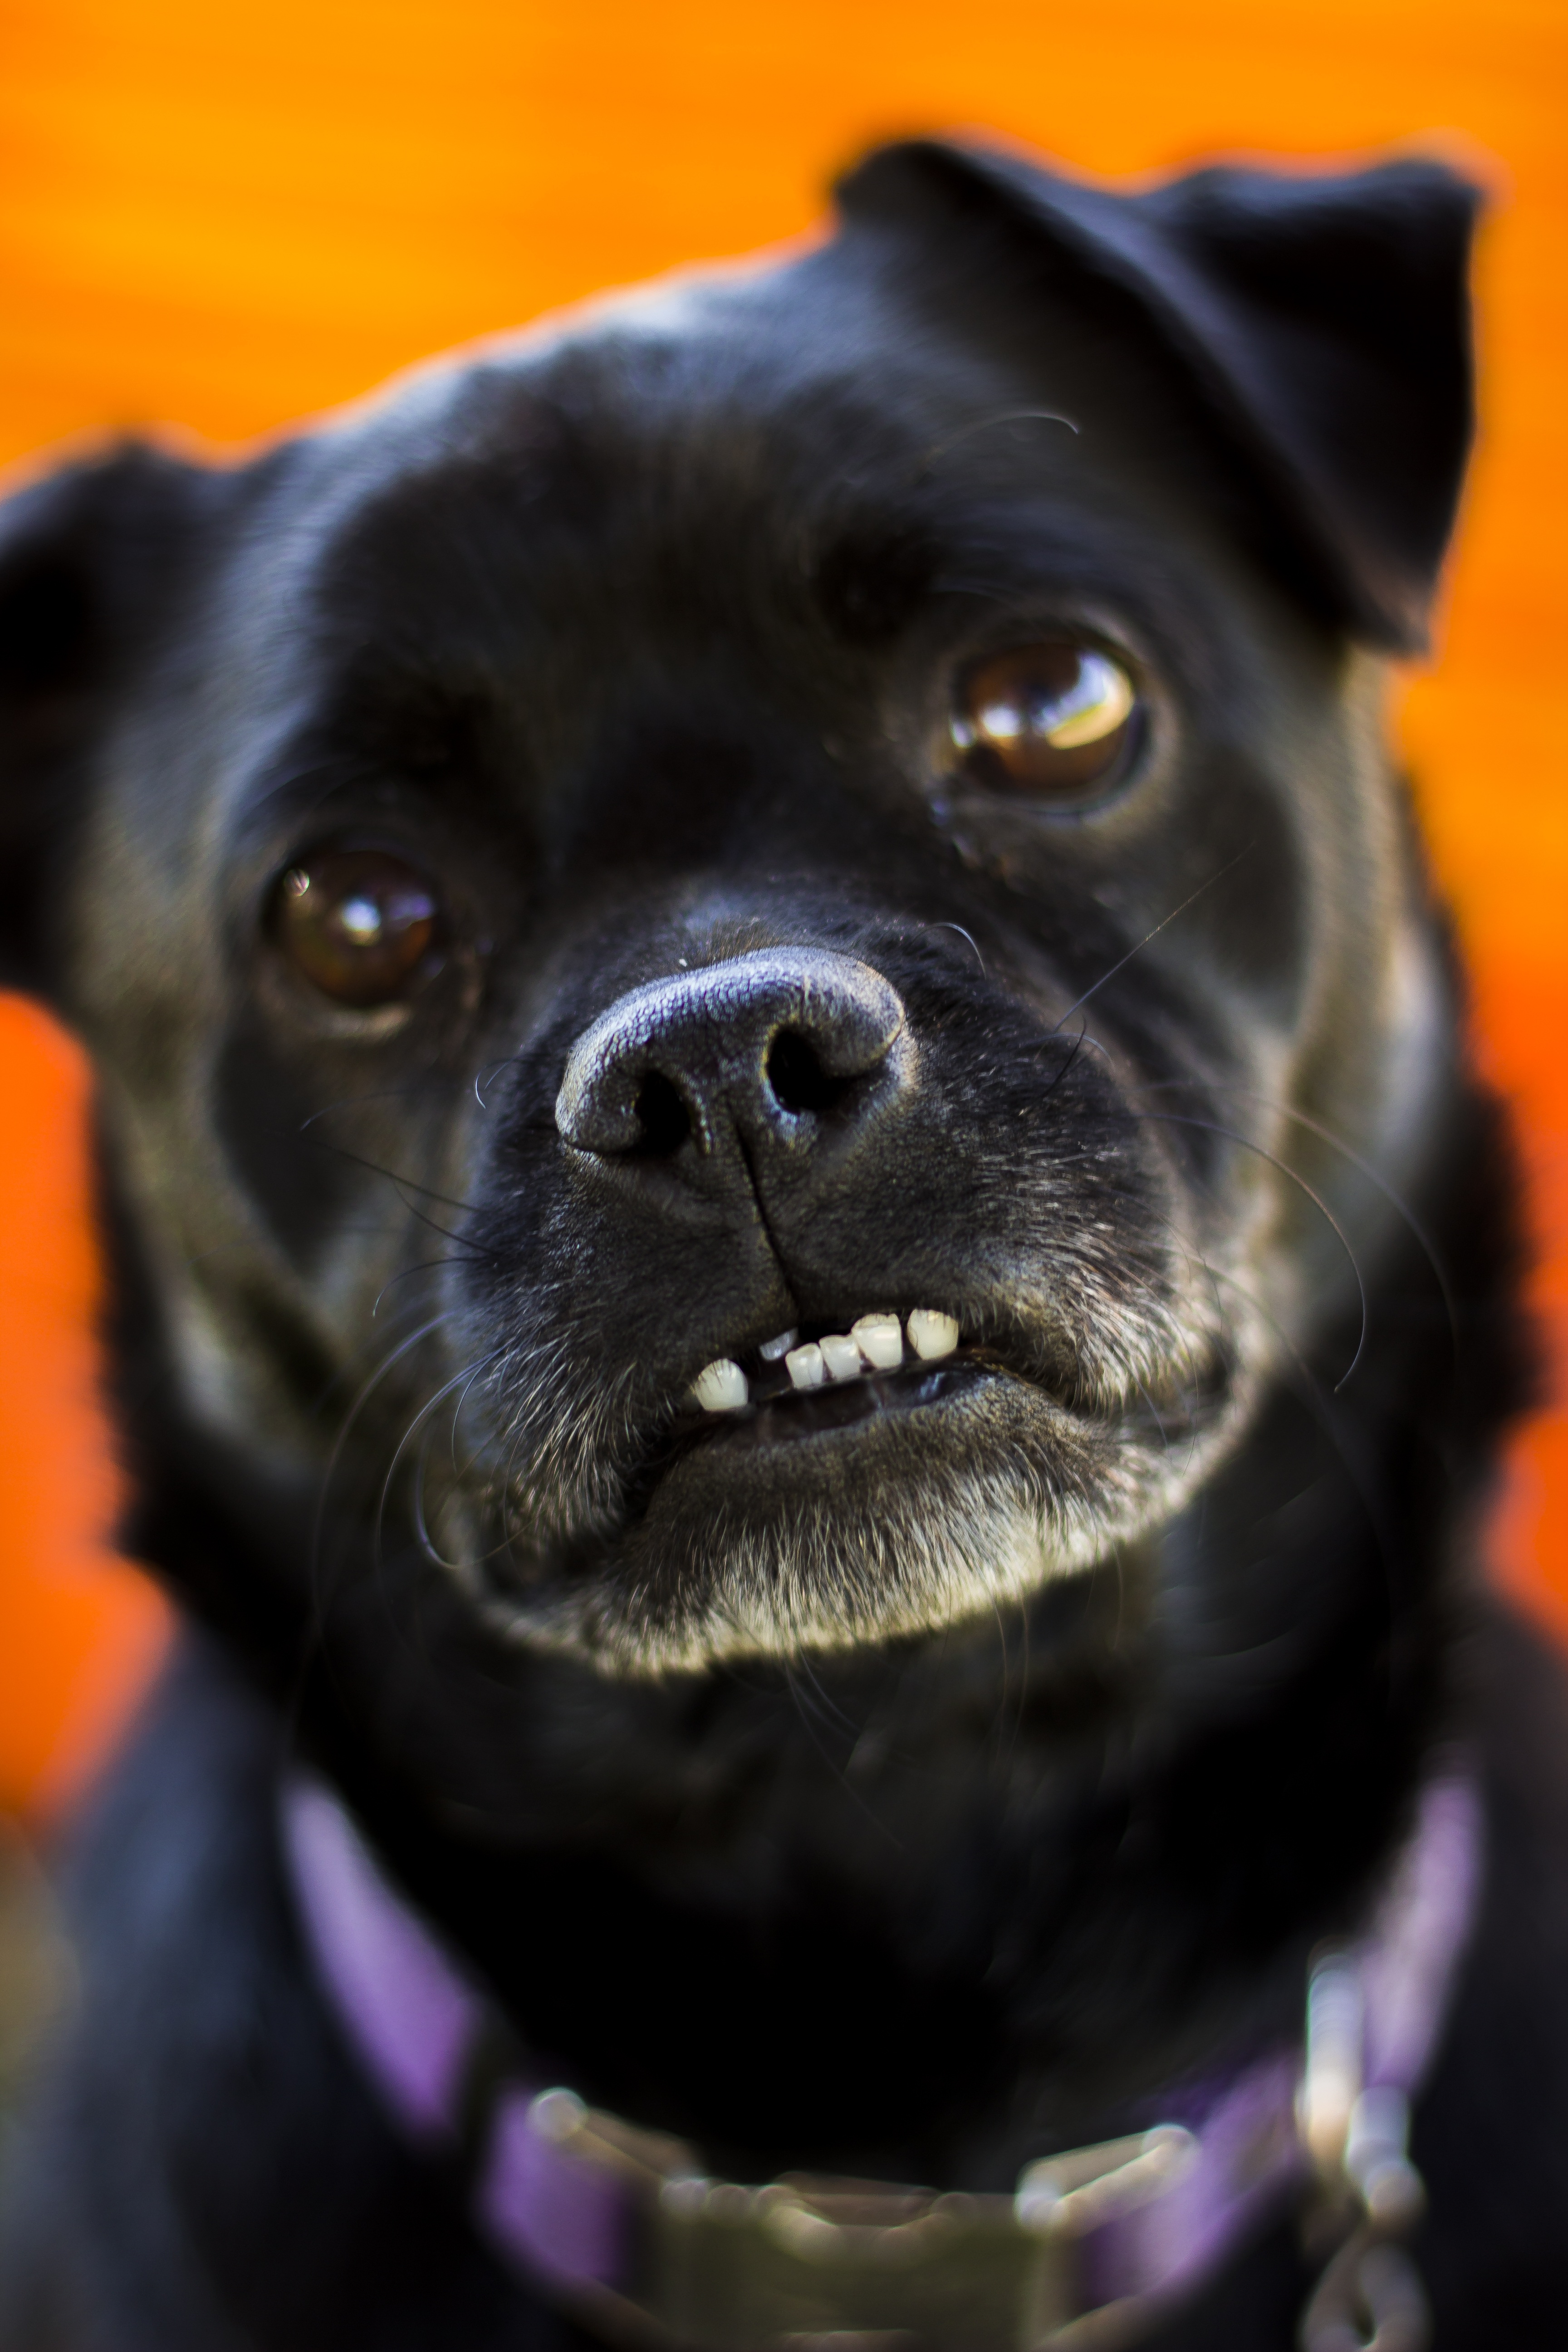
puppy, dog, animal, cute, canine, pet, small, mammal, black, pug, vertebrate, funny, adorable, doggy, funny dog, funny animals, dog like mammal, dog crossbreeds